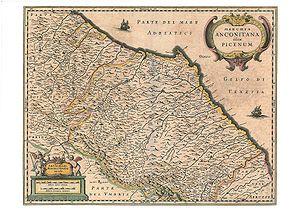
Le Tronto est un important fleuve de la région des Marches, qui délimite un bref confin avec la région des Abruzzes en Italie. Avec une longueur de 115 km et un débit à l’embouchure d’environ 17 m³/s, il est un des principaux fleuves de la région des Marches avec le Métaure.